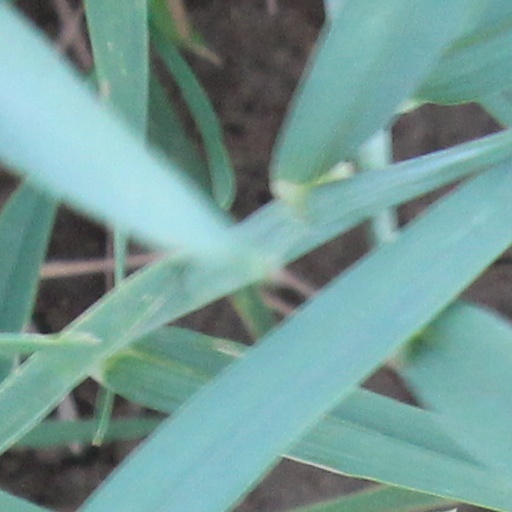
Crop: wheat